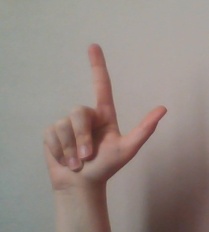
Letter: laam